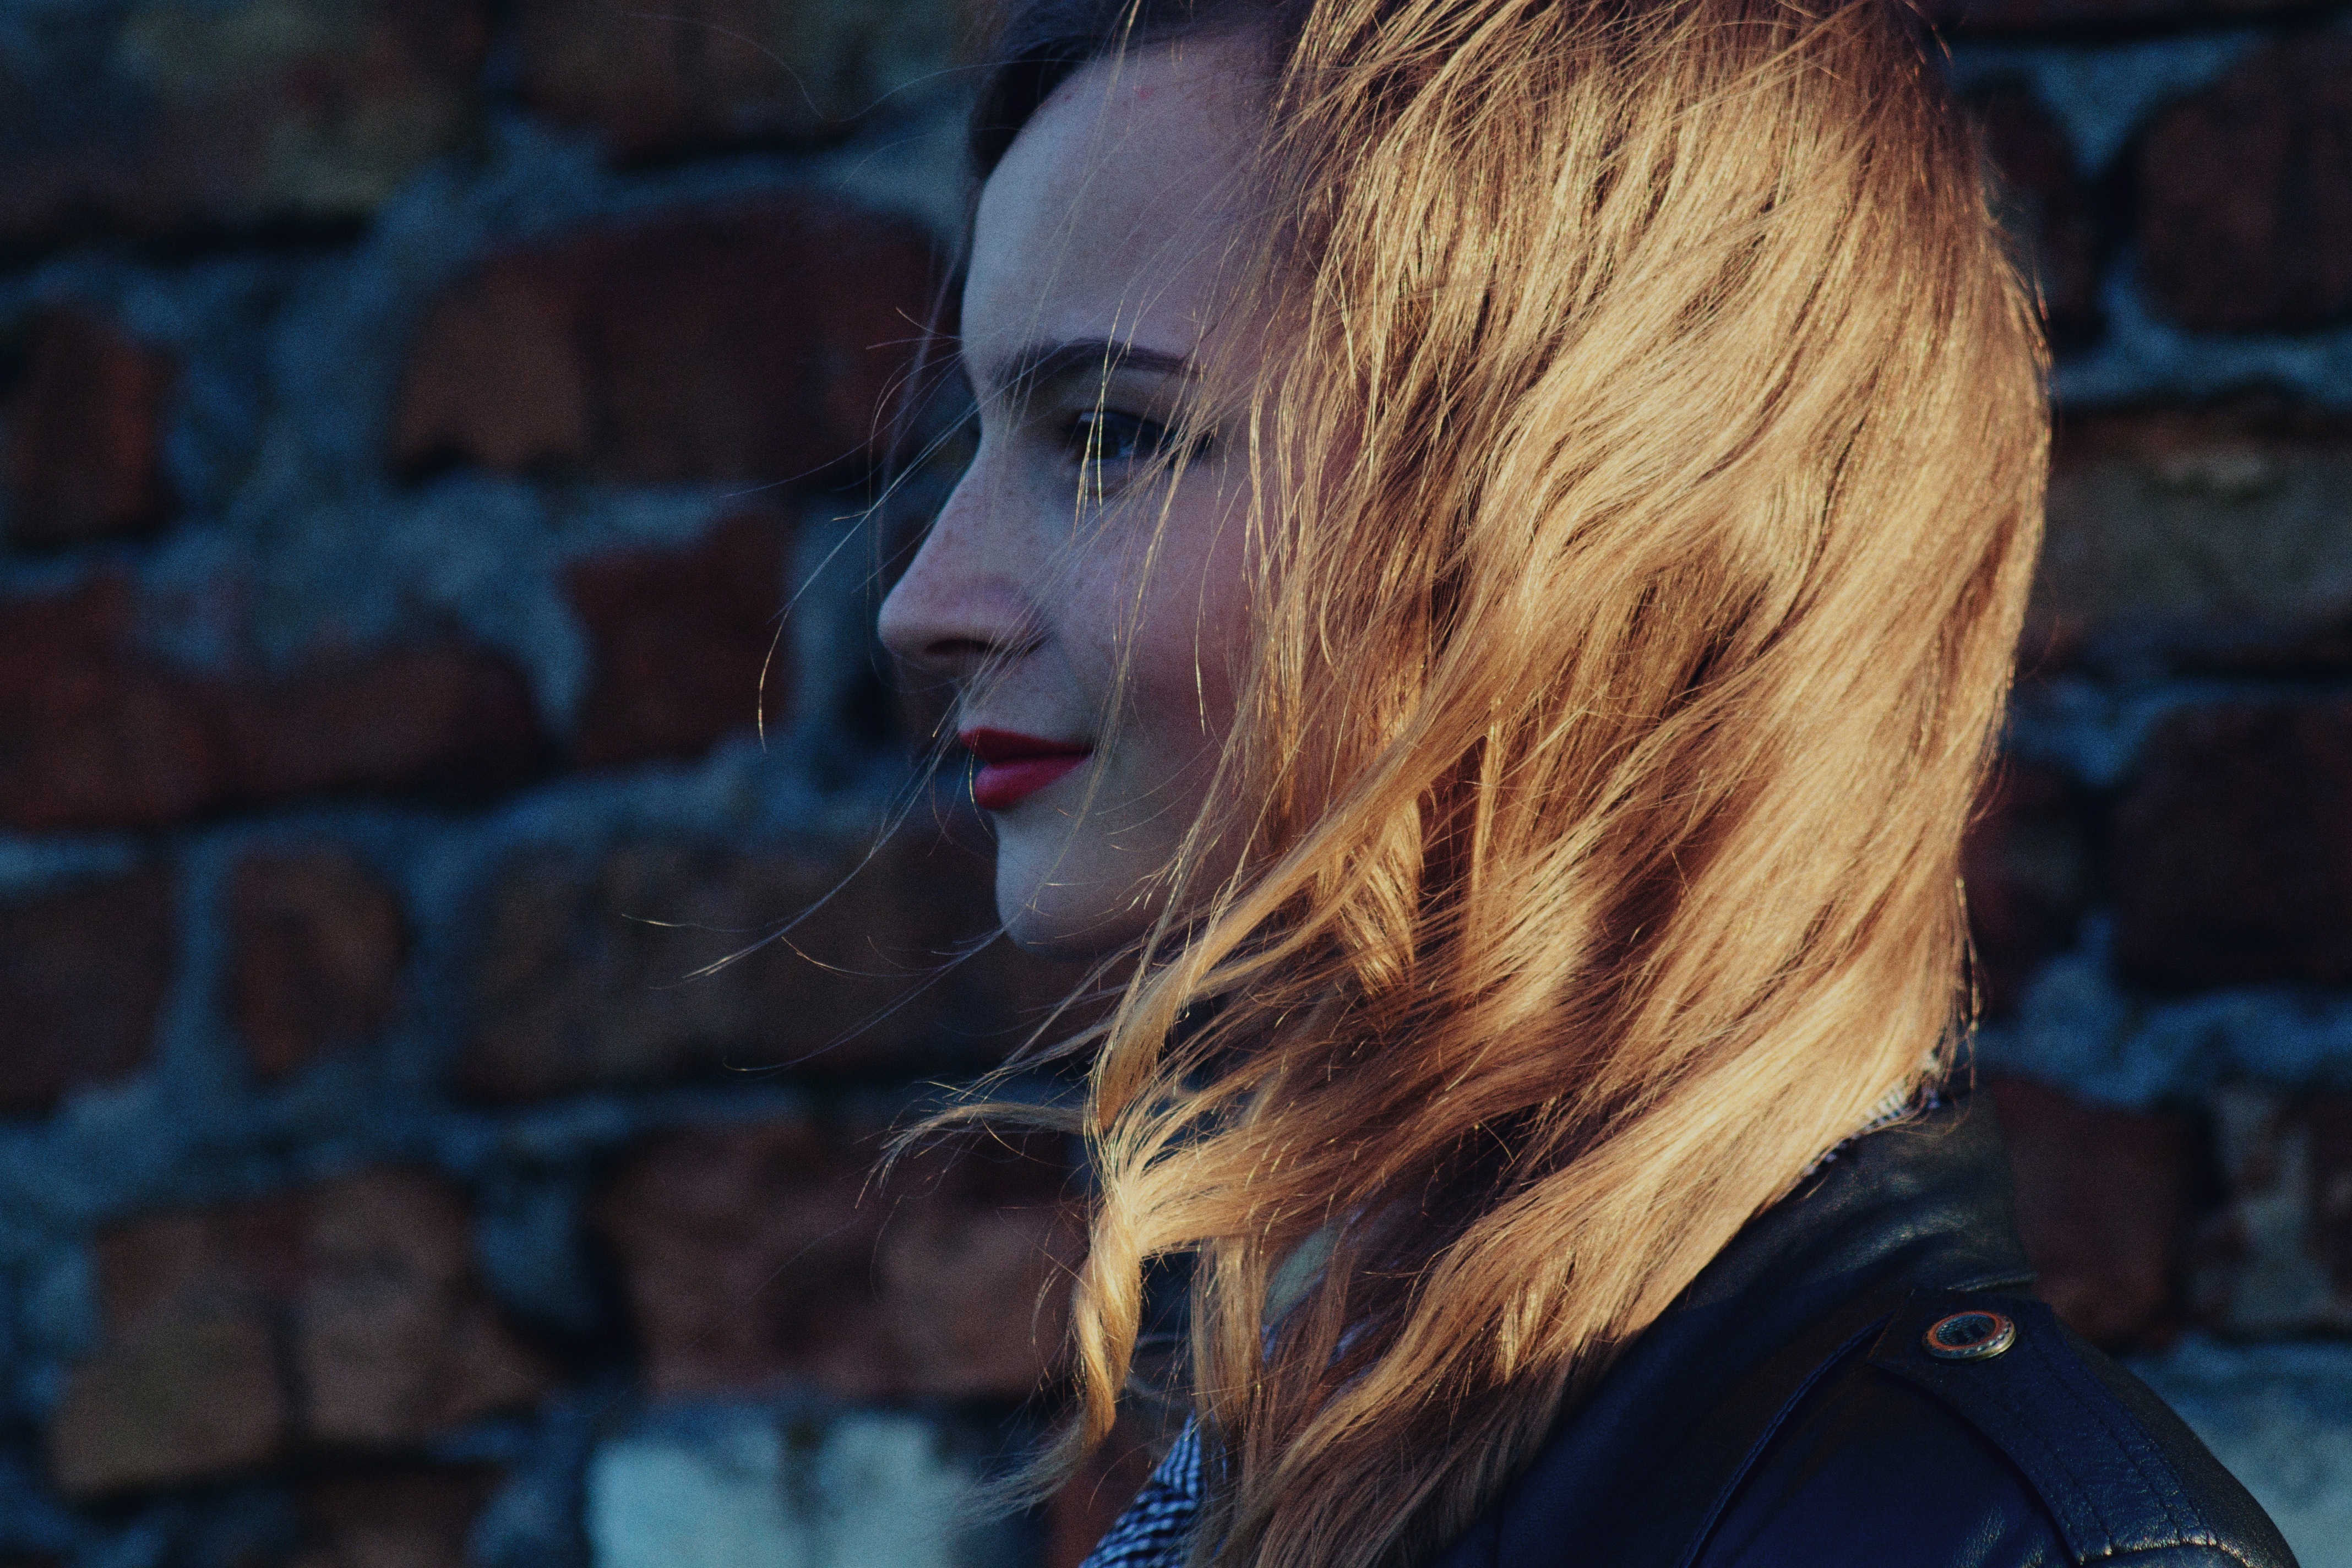
person, girl, woman, hair, female, portrait, model, young, color, blue, blonde, hairstyle, posing, face, eye, head, singing, attractive, adult, side face